Anarchism in Africa

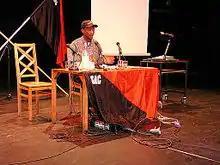
A ZACF activist speaking at an SAC-organised labour seminar in Sweden in 2005.

The organizing among the anti-Gaddafi forces during the First Libyan Civil War was described as having used anarchic methods. These included decentralization, with the daily life of rebel-held territory largely being coordinated by the local councils that were established in various cities of Libya at the outbreak of the conflict, and prefigurative politics, with young volunteers self-organizing the solicitation of blood donations, establishment of food banks and the collection and distribution of basic necessities. The role of the Libyan People's Committees was praised by the Syrian anarchist Mazen Kamalmaz, who argued that they should form the foundation of a new direct democracy in Libya, rather than just acting during the transition to a new regime.